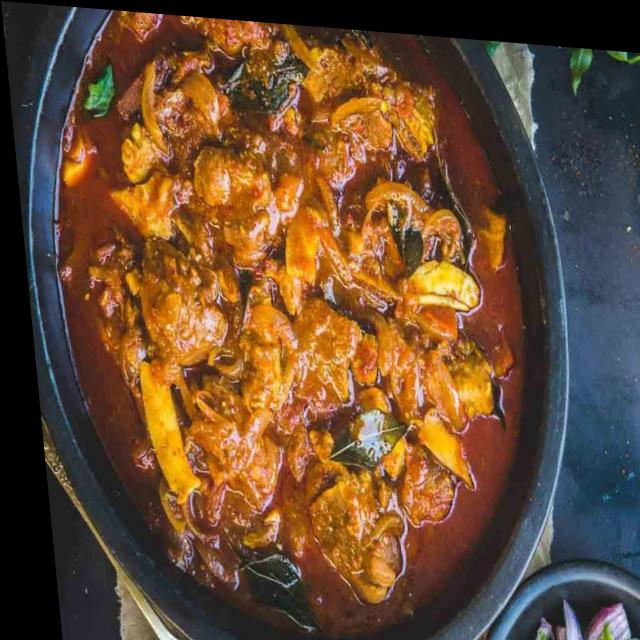
Dish: mutton_curry